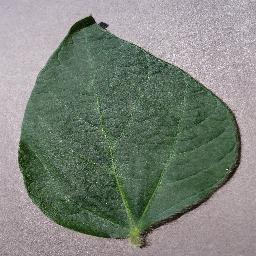
Label: Soybean___healthy